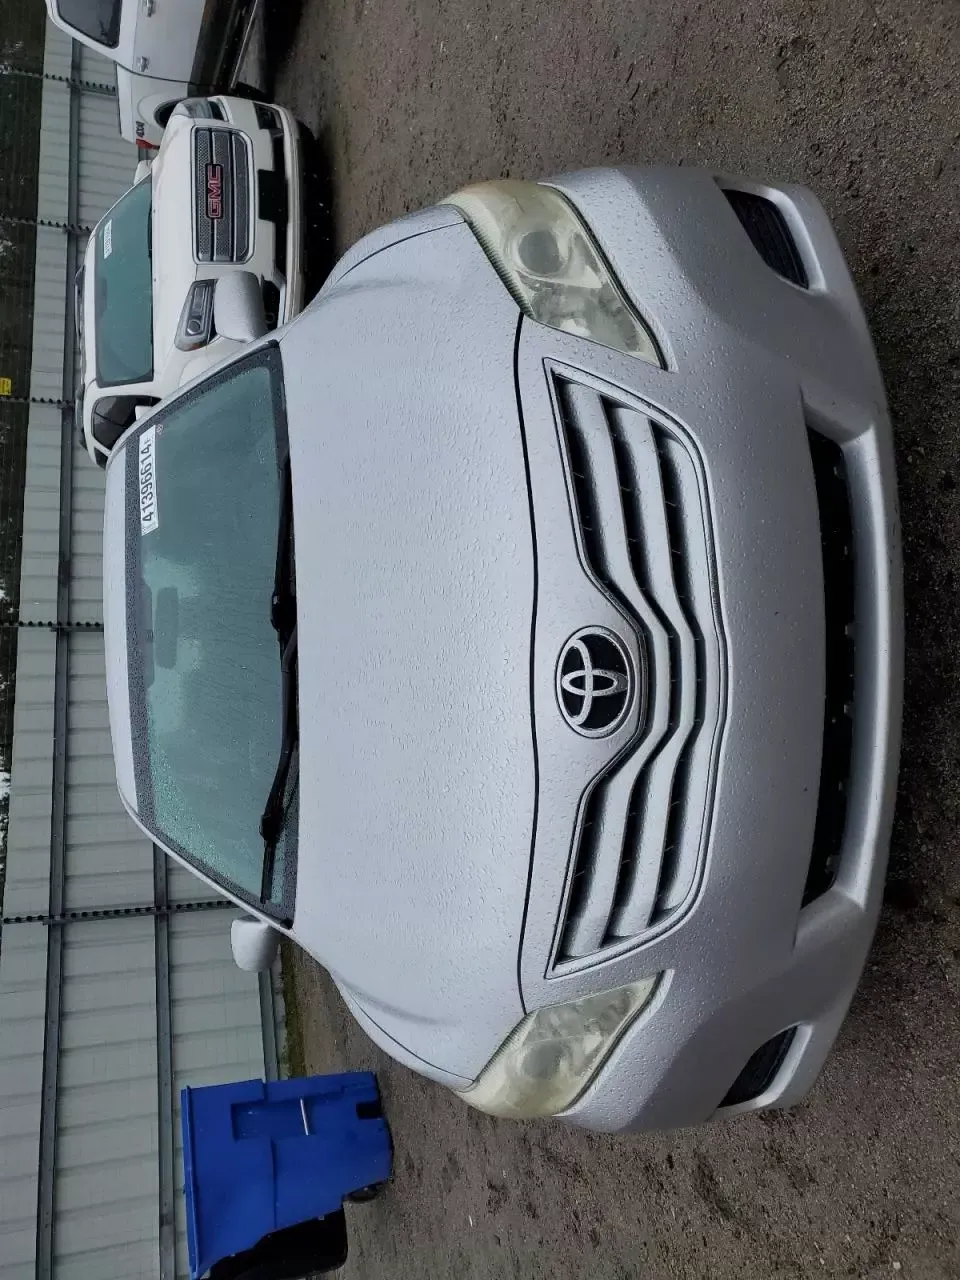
Aucun dommage détecté.
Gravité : aucun